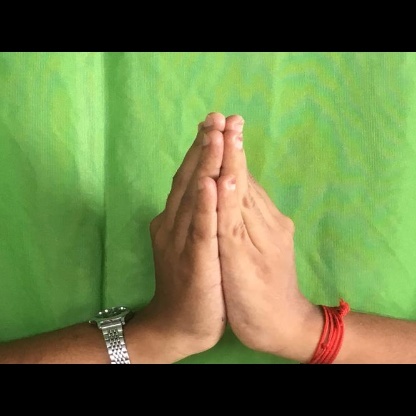
Mudra: Anjali